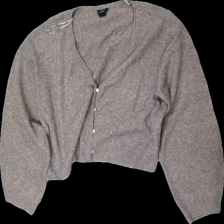
View: front
Type: Sweater
Category: Ladies
Brand: Lindex
Colors: Beige
Material: 100% polyester
Cut: Regular, V-collar
Size: XL
Season: All
Price range: 50-100
Recommended usage: Reuse